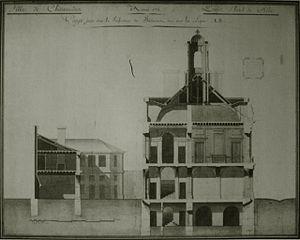
Coupe transversale du projet pour l'hôtel de ville de Châteaudun, dû à l'architecte Pierre Toufaire
L'hôtel de ville de Châteaudun est l'édifice qui abrite les services municipaux de la ville de Châteaudun, chef-lieu d'arrondissement d'Eure-et-Loir, dans la région Centre-Val de Loire.
Pierre Toufaire est un ingénieur et architecte français.
Châteaudun est une commune française, chef-lieu d'arrondissement d'Eure-et-Loir dans la région Centre-Val de Loire.